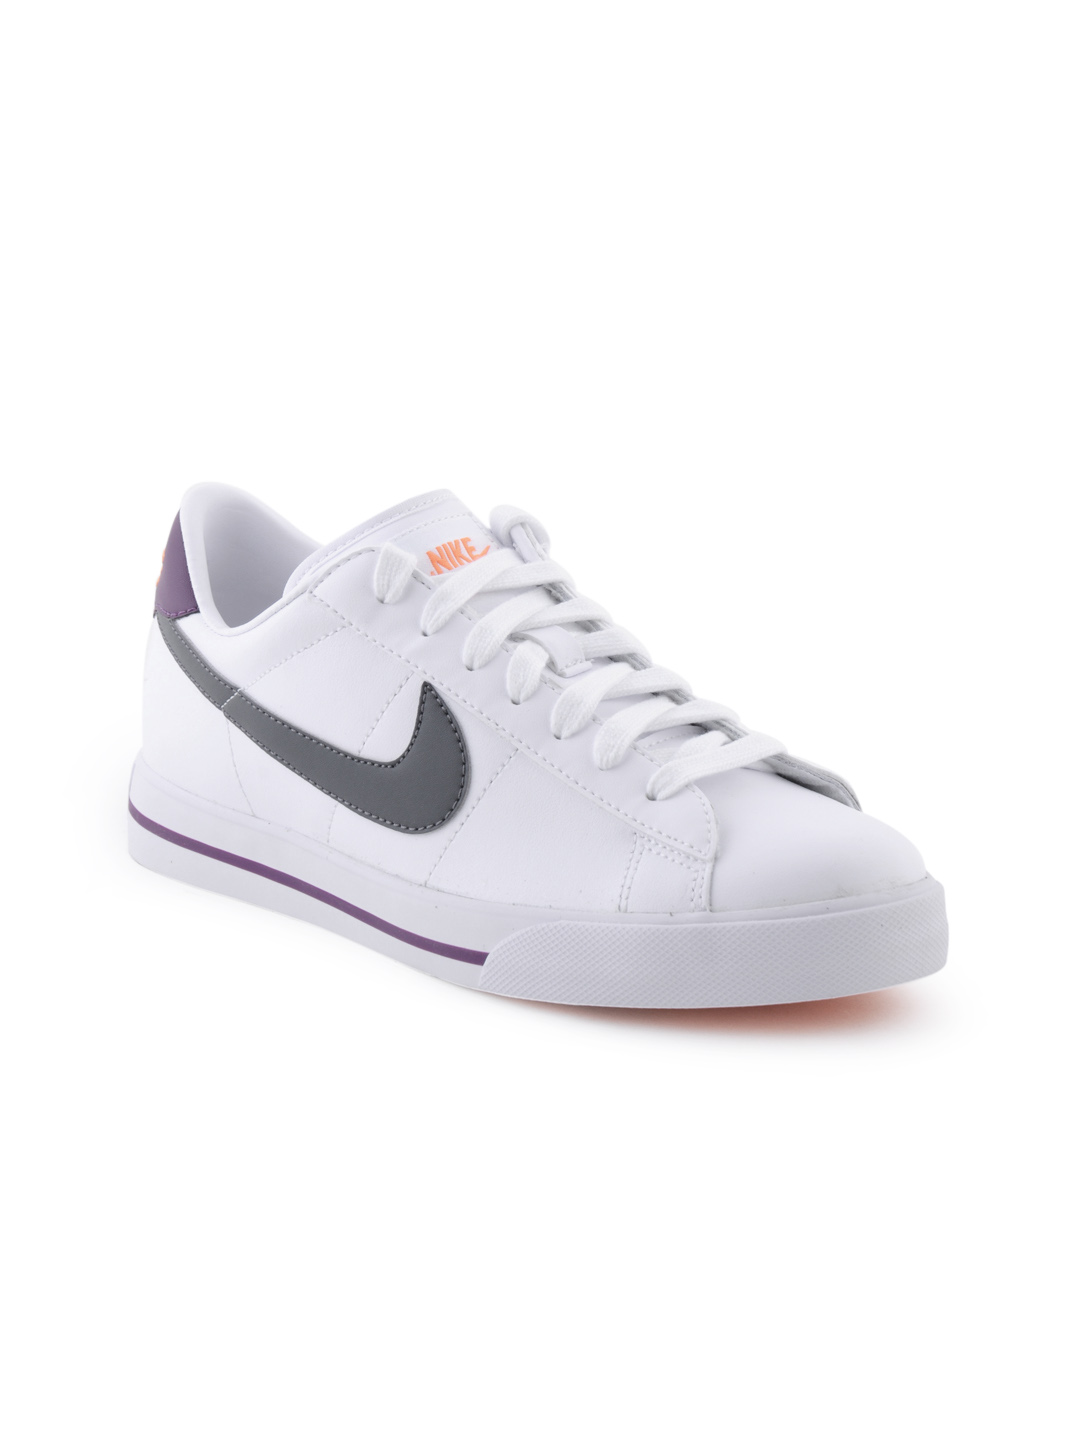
Nike Women White Sweet Classic Leather Sports Shoes
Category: Footwear / Shoes / Sports Shoes
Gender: Women
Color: White
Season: Fall 2011
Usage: Sports